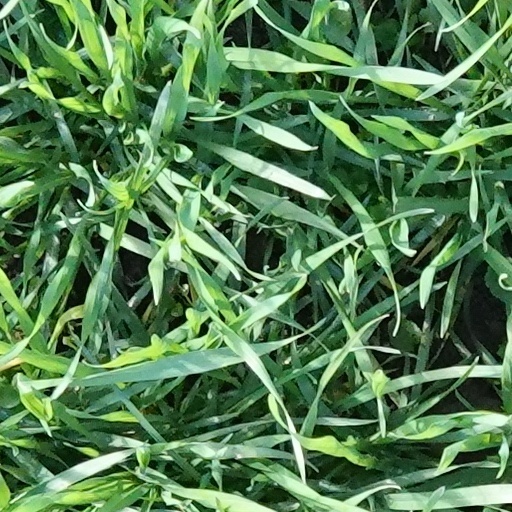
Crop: wheat